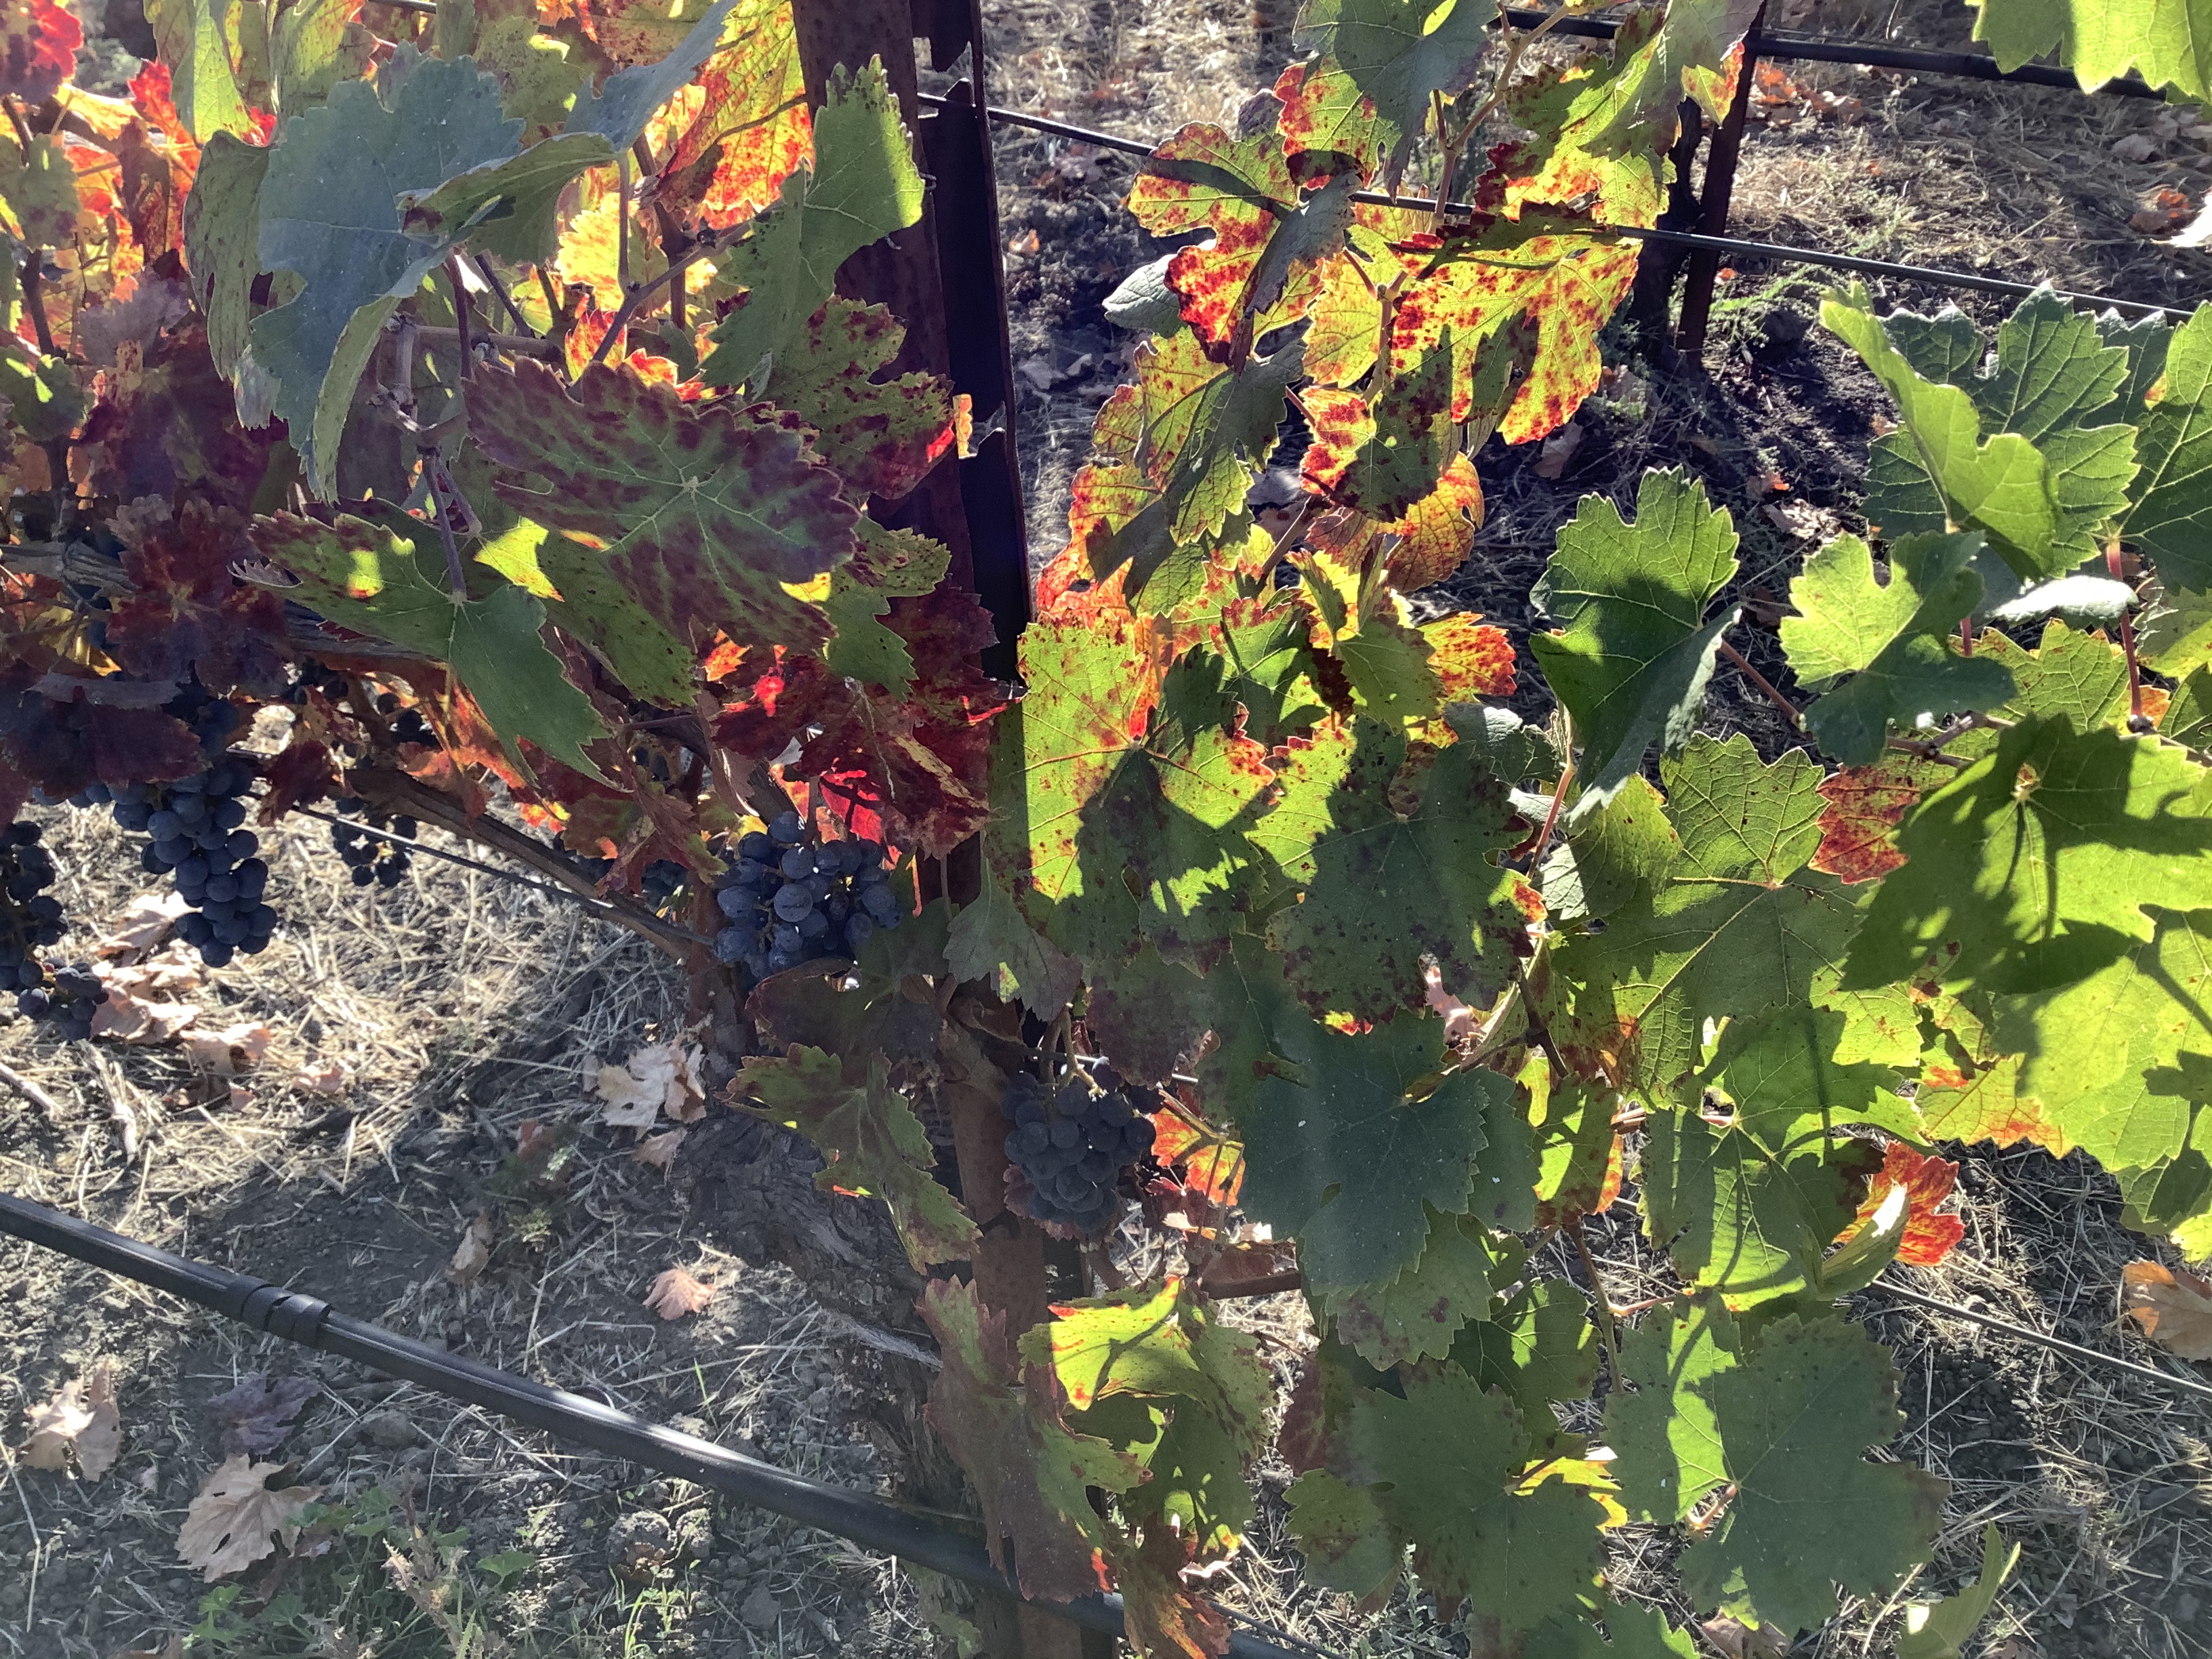
Label: Red Blotch